VMFAT-501

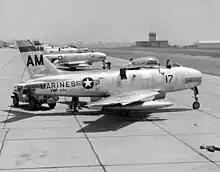
VMF-451 FJ-2 Furies, in 1954.

On 1 July 1946, the "Fightin’ Phillies" were reactivated as a reserve unit at Naval Air Station Willow Grove, Pennsylvania, equipped with the Grumman F6F-5 Hellcat. They remained as a reserve squadron until hostilities broke out in Korea. On 1 March 1951, the unit was recalled to active duty and equipped with the Grumman F9F-2 Panther. VMF-451 was relocated to MCAS El Toro, and periodically deployed to Marine Corps Air Station Kaneohe Bay, Hawaii.